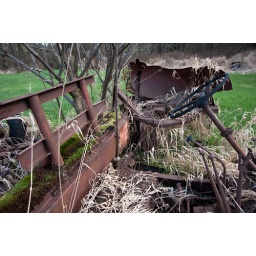
Rusted components from an abandoned truck left in a field in Sammamish WA.